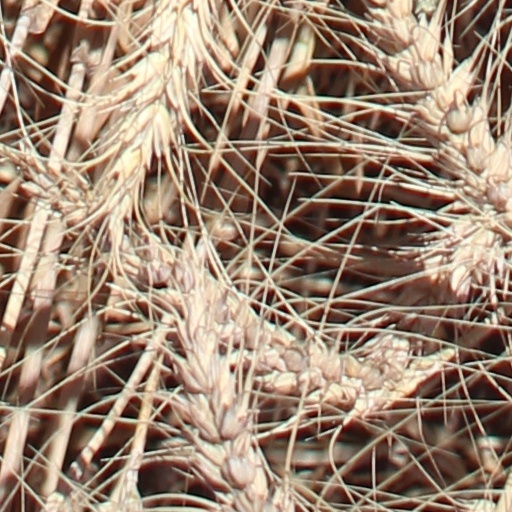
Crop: wheat